Jo Iimura

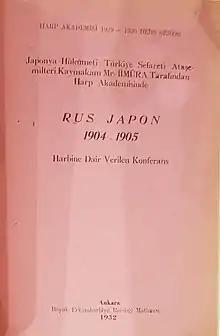

After Iimura returned to Japan, he was promoted to colonel in August 1932 and served in various staff positions within the Imperial Japanese Army General Staff. He was given a field position as commander of the IJA 61st Infantry Regiment in March 1935.